Gaspar Domínguez

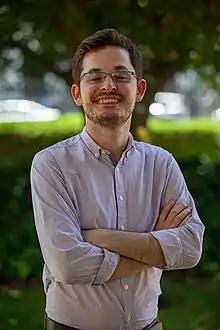

Gaspar Roberto Domínguez Donoso (born 27 October 1988) is a Chilean physician who was elected as a member of the Chilean Constitutional Convention.